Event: Nepal Earthquake
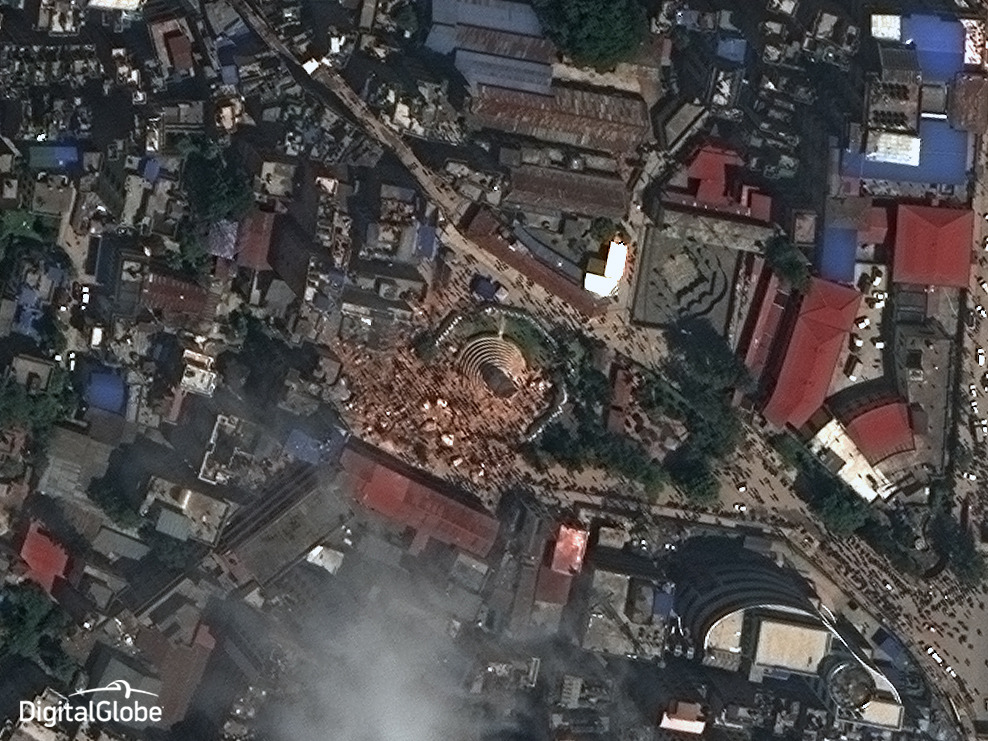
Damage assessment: damage